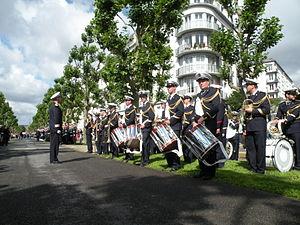
Défilé militaire du 14 juillet à Brest sur le cours Dajot.
Les musiques militaires existent essentiellement depuis la seconde moitié du XVIIᵉ siècle, c'est-à-dire à l’époque de Louis XIV. Elles donnent du faste au cérémonial militaire et entretiennent un répertoire musical collectif. La musique militaire est parfois confondue avec les sonneries ou les tambours de la céleustique qui concerne plus spécialement les répertoires de signaux pour la transmission des ordres, mais qui utilise aussi des instruments de musique.
La Musique des équipages de la flotte est l'orchestre d'harmonie de musique militaire de la Marine nationale française, basé aujourd'hui à Toulon.